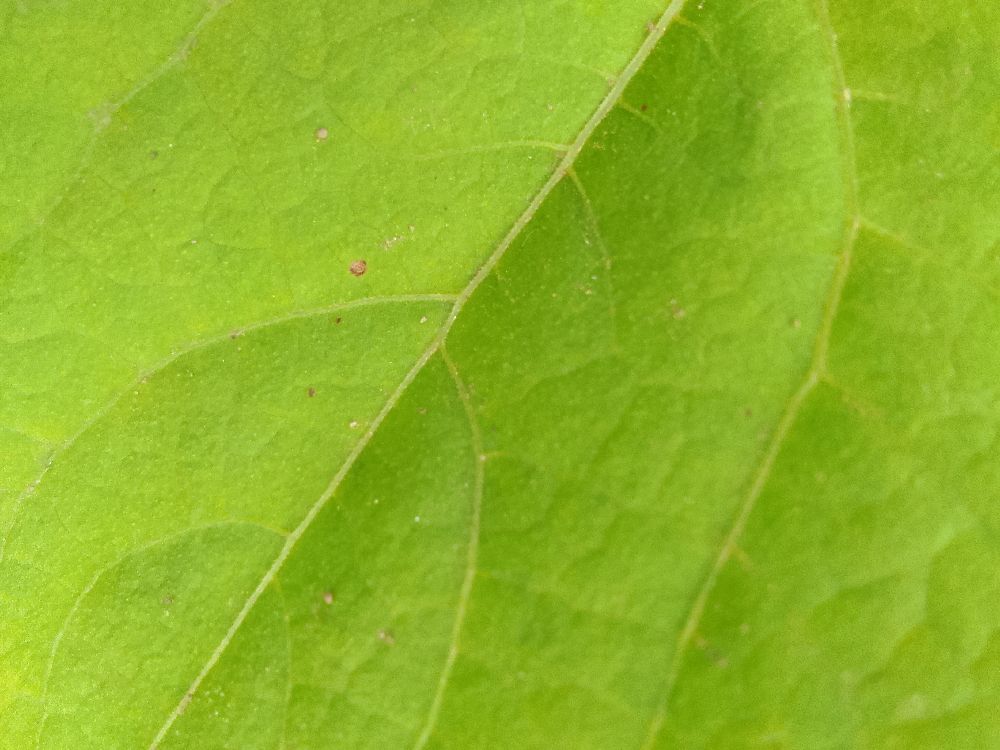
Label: healthy